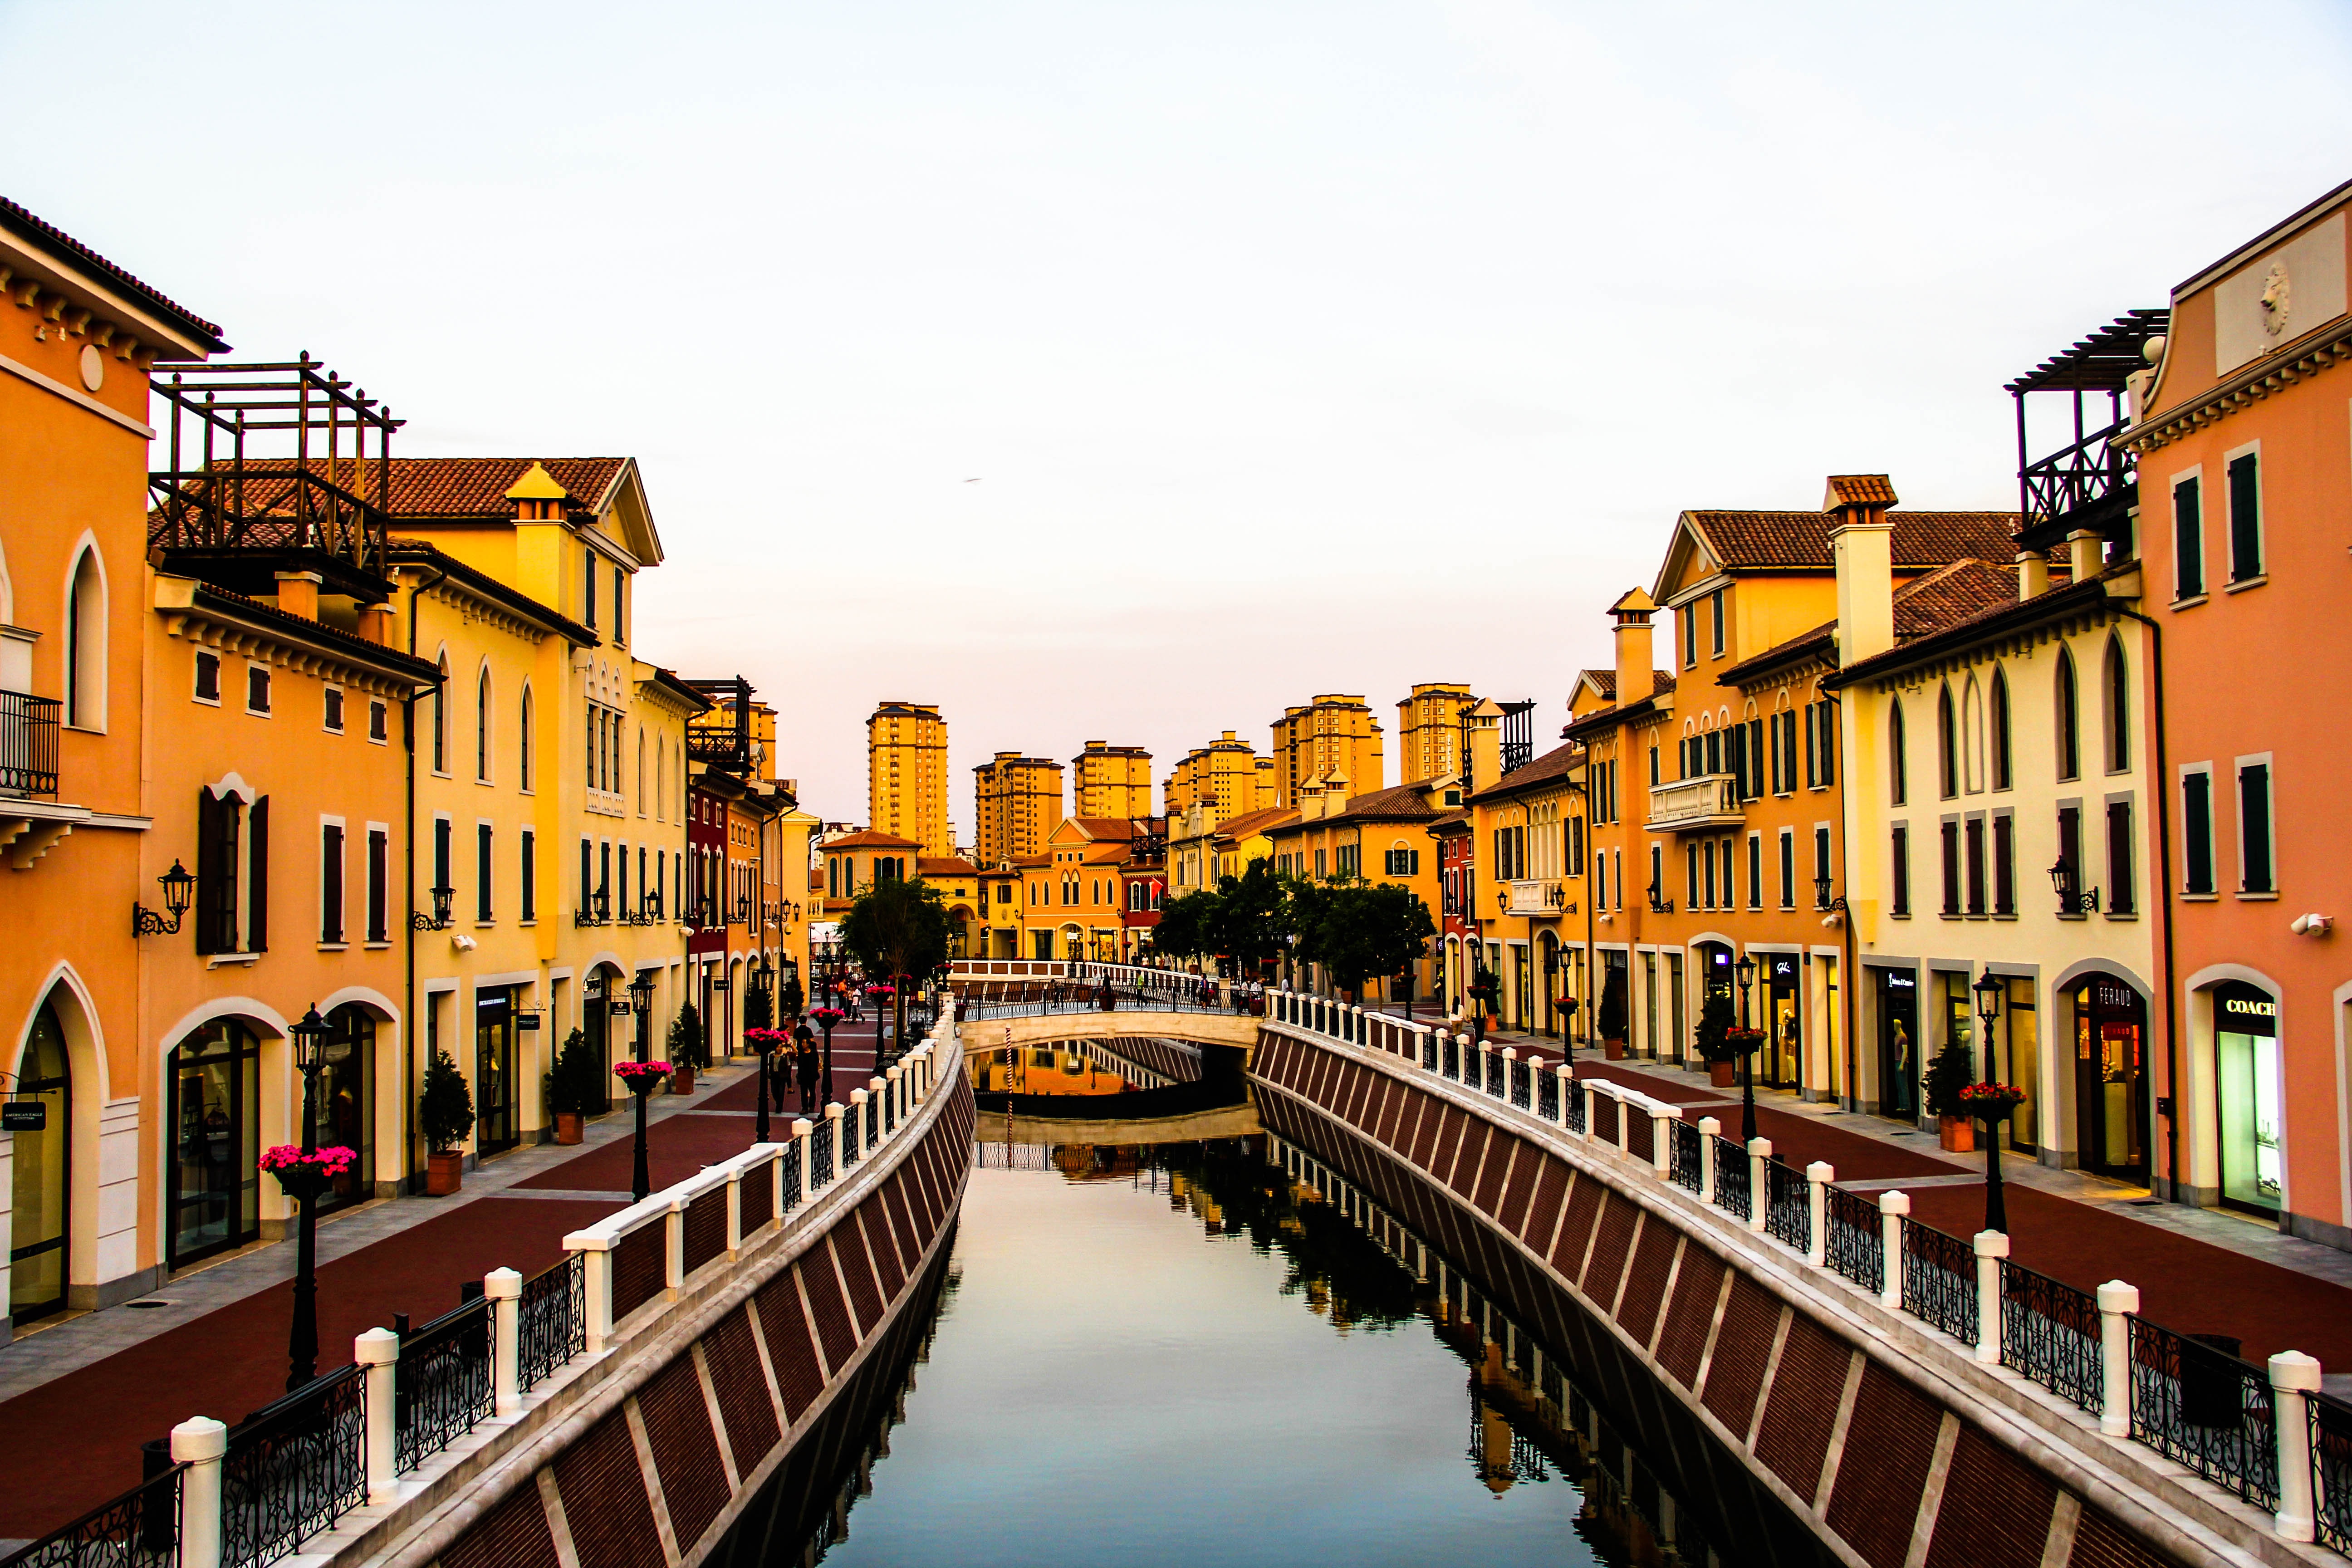
town, city, river, canal, cityscape, downtown, evening, waterway, the scenery, flo, human settlement, water system